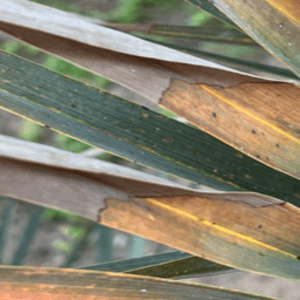
Label: Potassium Deficiency